The Mountains Are a Dream That Call to Me

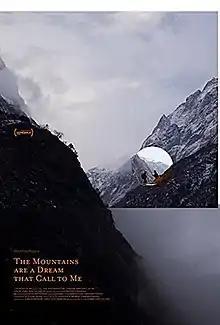
Poster

The Mountains Are a Dream That Call to Me is a 2020 American film written and directed by Cedric Cheung-Lau, and produced by Alexandra Byer and Madeleine Askwith. The film focuses on a young Nepali traveller on the Annapurna Massif whose encounter with an older Australian woman causes him to change course and discover his homeland in a new light.